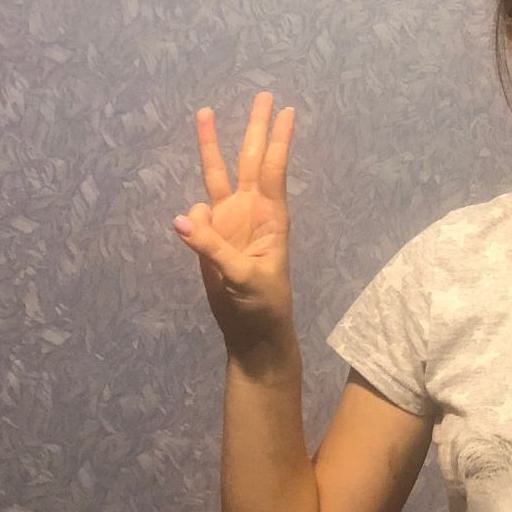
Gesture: three